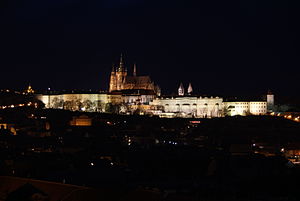
Prags borg
Prags borg ligger på et højdedrag tæt ved Vltava i Prag. Borgen befinder sig nordvest for bydelen Malá Strana og øst for Hradčany.